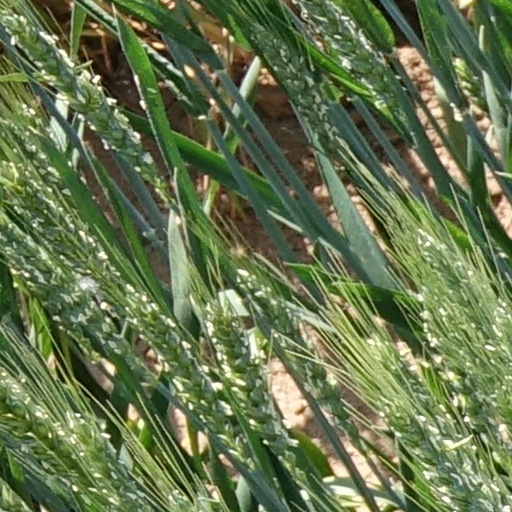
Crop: wheat